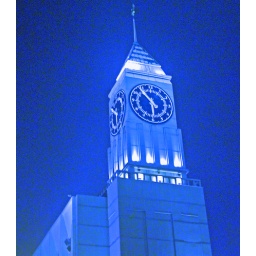
Krasnojarsk clock tower in blue